List of chess variants

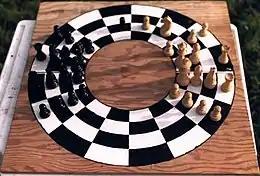
Circular chess

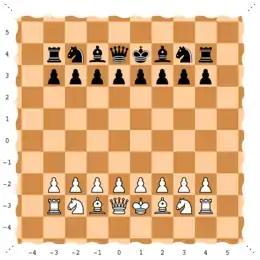
Infinite chess. One example with pieces in their standard positions.

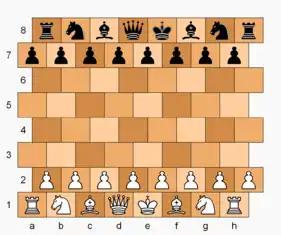
Masonic Chess by George Dekle Sr.

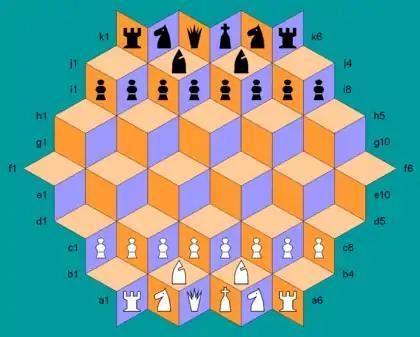
Rhombic Chess by Tony Paletta

In this category, the movement of pieces can be modified in concurrence with the geometry of the board.